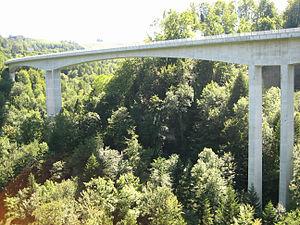
Cette liste de ponts de Suisse a pour vocation de présenter une liste de ponts remarquables de Suisse, tant par leurs caractéristiques dimensionnelles, que par leur intérêt architectural ou historique.